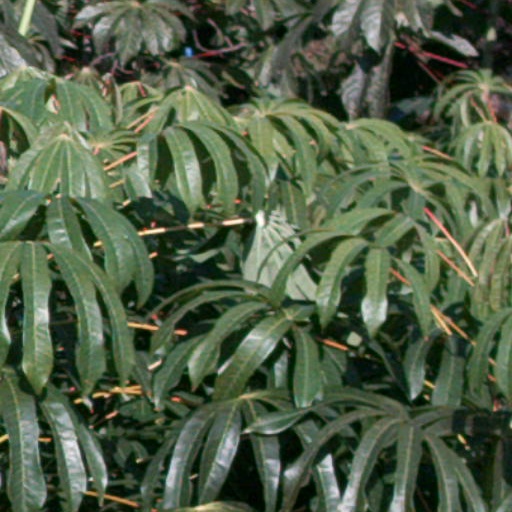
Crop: cassava